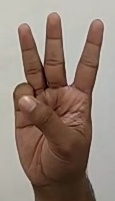
ASL sign: 6